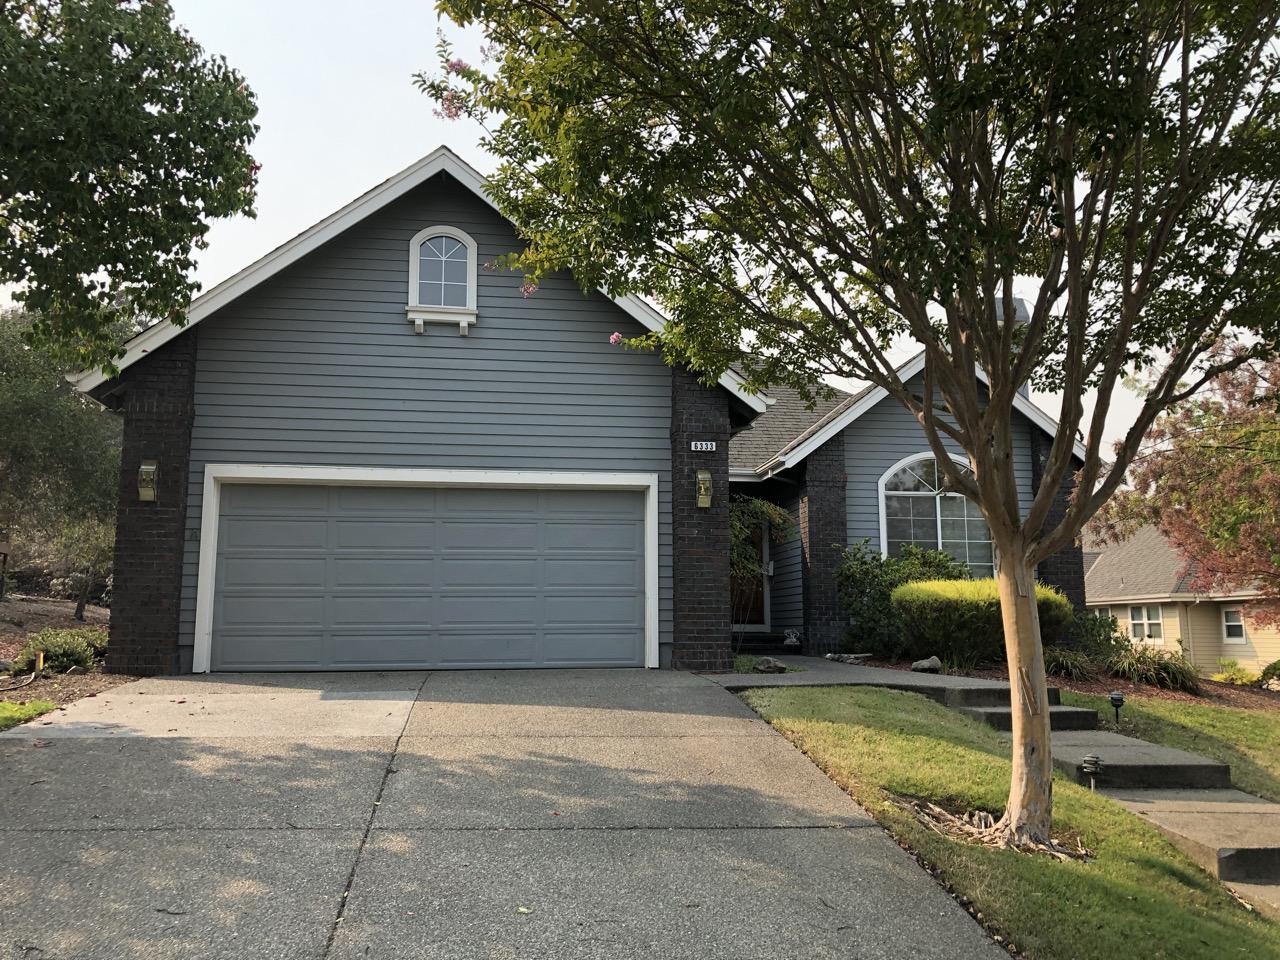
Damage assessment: no_damage